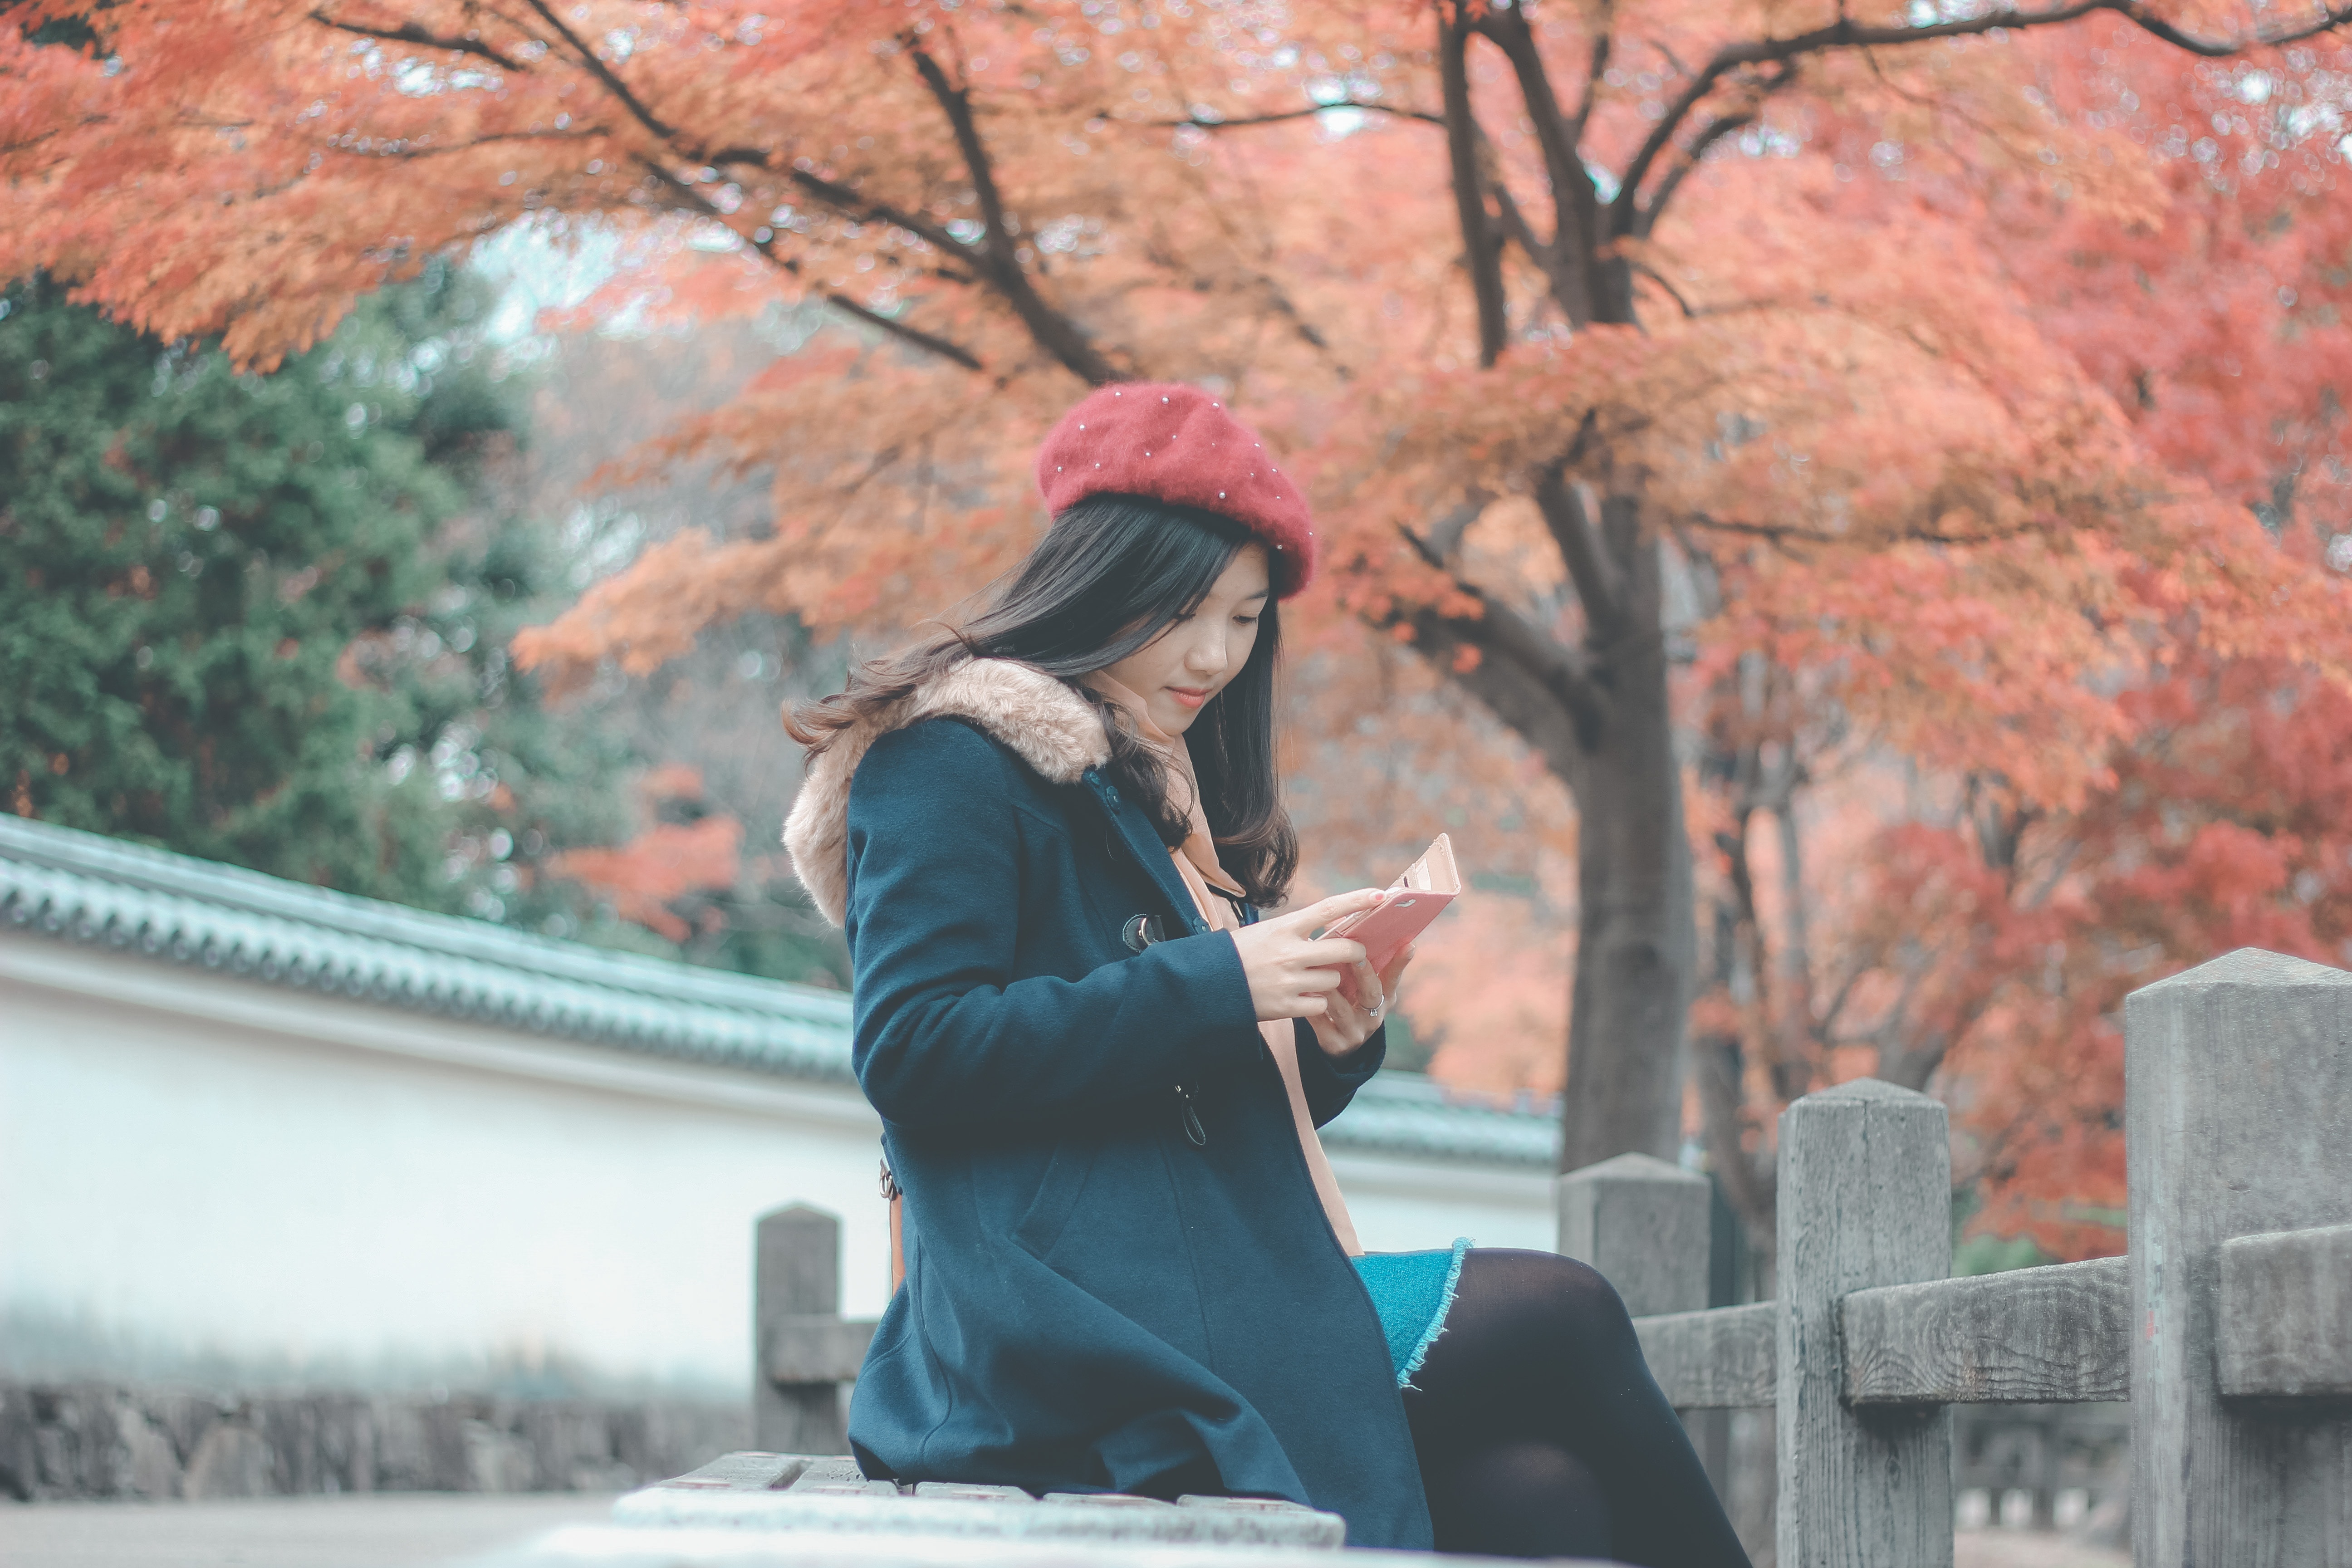
tree, spring, leaf, autumn, blossom, plant, branch, photography, sitting, winter, leisure, flower